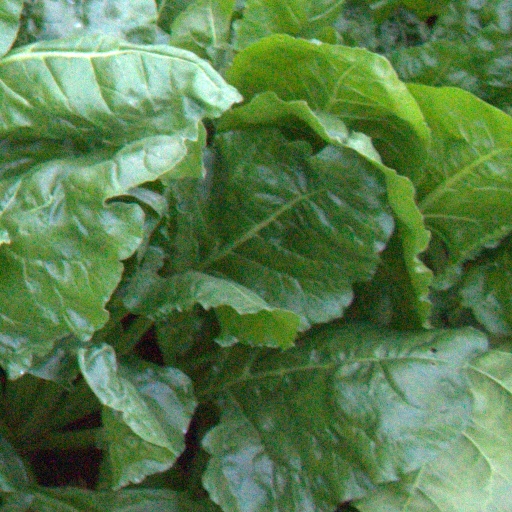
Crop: sugar beet